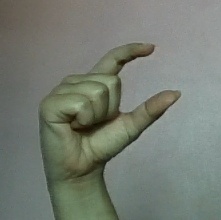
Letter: dal